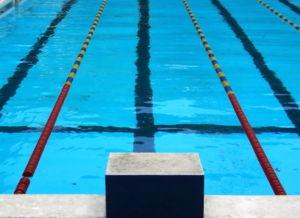
Dans une piscine utilisée pour la pratique de la natation sportive, une ligne d'eau désigne à la fois un couloir délimité par une chaîne de flotteurs en plastique mais également la chaîne en question.